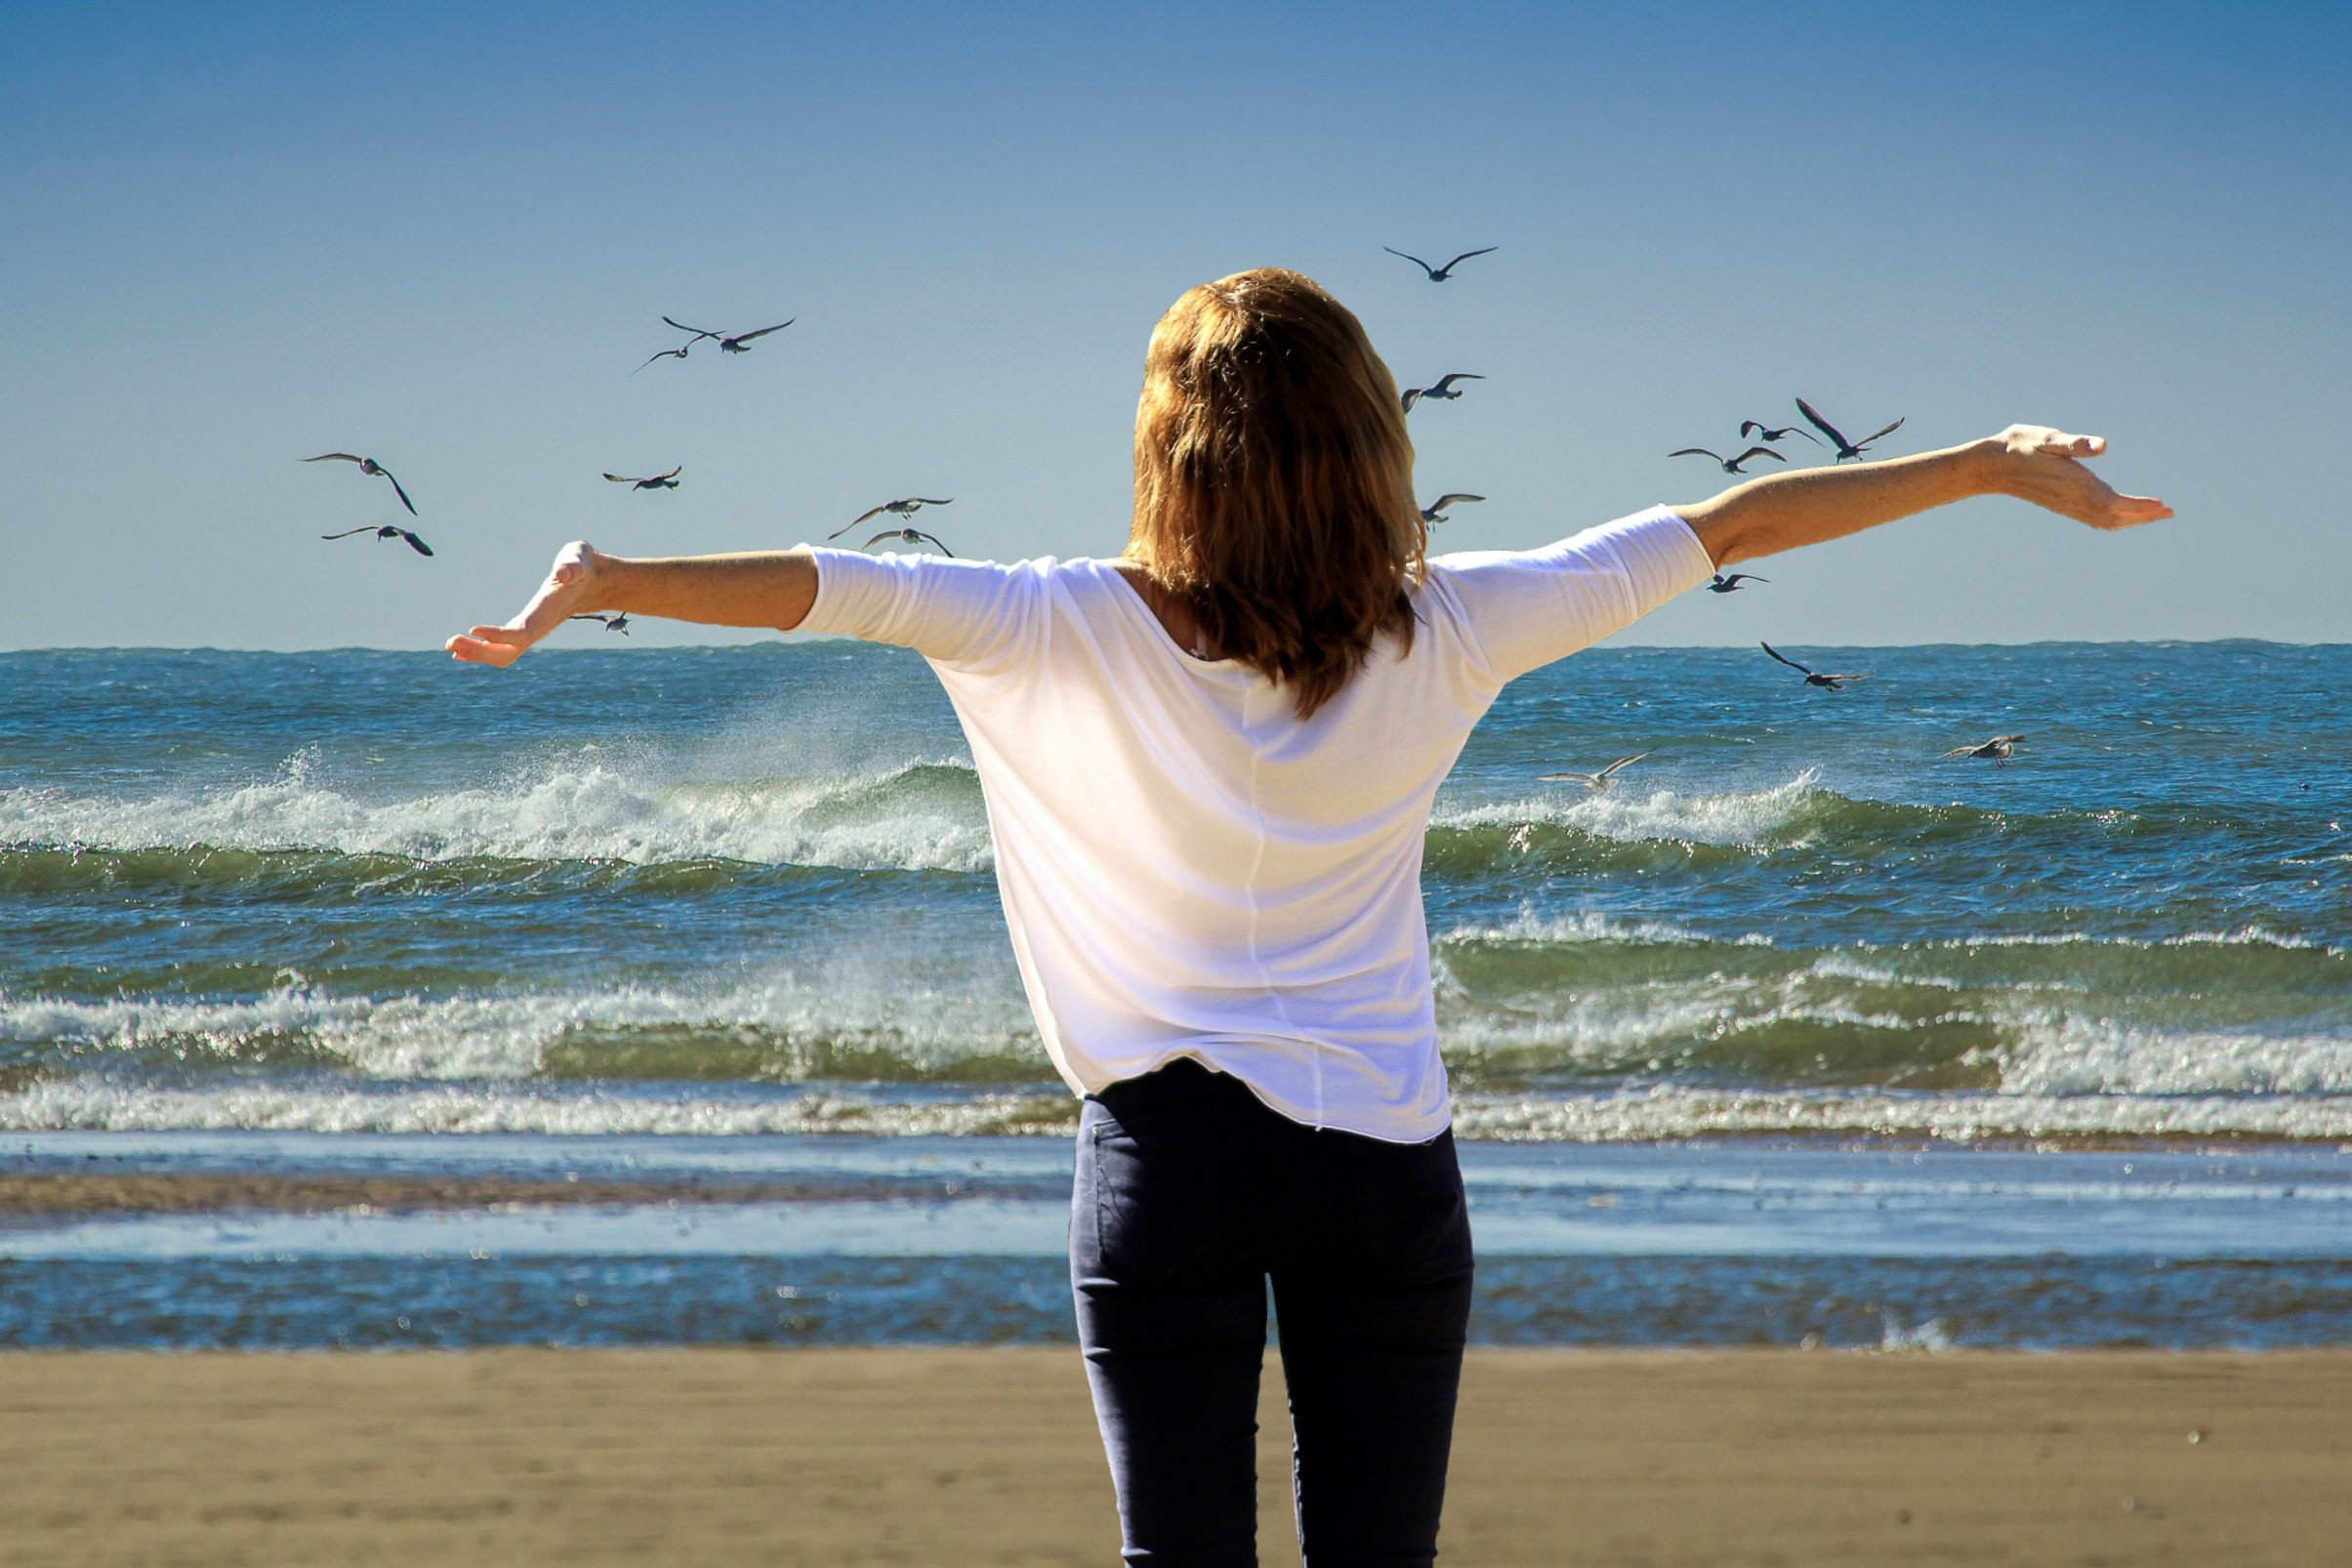
beach, sea, coast, water, sand, ocean, horizon, sun, shore, wave, wind, summer, vacation, holiday, toy, body of water, fun, relaxation, holidays, relaxing holiday